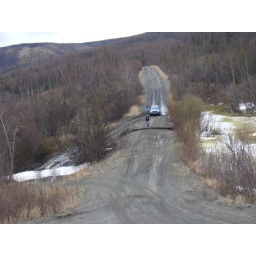
As you can see, people decided to bypass the break in the road by driving over the river bed